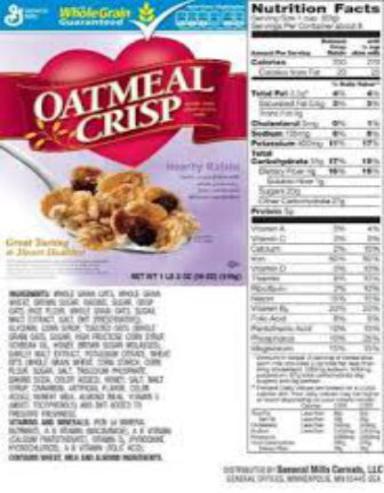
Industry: Food